Compton Acres (garden)

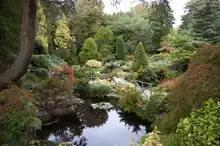
The Wooded Valley

Compton Acres is a large privately owned garden in Poole, Dorset, England. It was founded in 1920 by Thomas William Simpson, an entrepreneur who had become wealthy through the manufacture of margarine. The gardens are a popular tourist attraction.